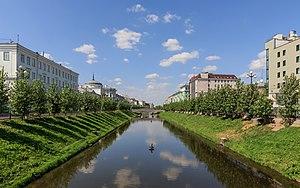
Kazan [kɑzɑ̃] est une ville de l'Ouest de la Russie et la capitale de la république du Tatarstan, une des divisions de la Russie. Sa population s'élevait à 1 251 969 habitants en 2019 ce qui en fait la sixième ville de Russie. Kazan est un grand centre industriel et universitaire ainsi qu'un important nœud de communication. Kazan est située sur le cours moyen de la Volga à environ 700 km à l'est de Moscou. Kazan comme la république dont elle fait partie est pour moitié peuplée de Tatars ce qui lui vaut de bénéficier d'une autonomie politique plus importante que d'autres sujets de la Russie.